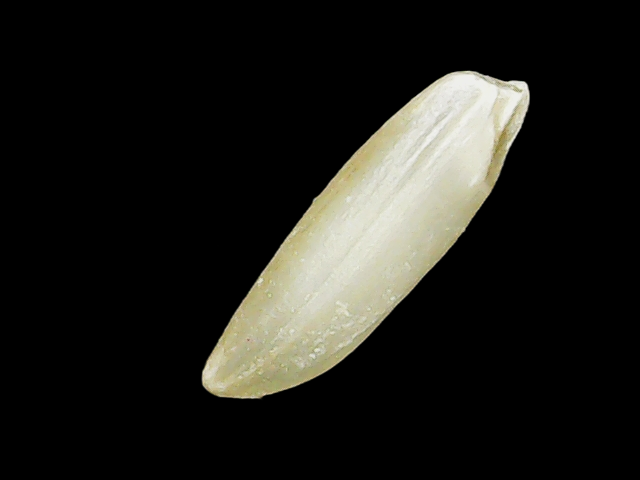
Rice variety: Binadhan12